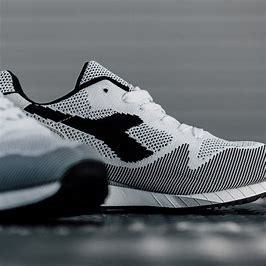
Brand: Diadora
Model: V7000